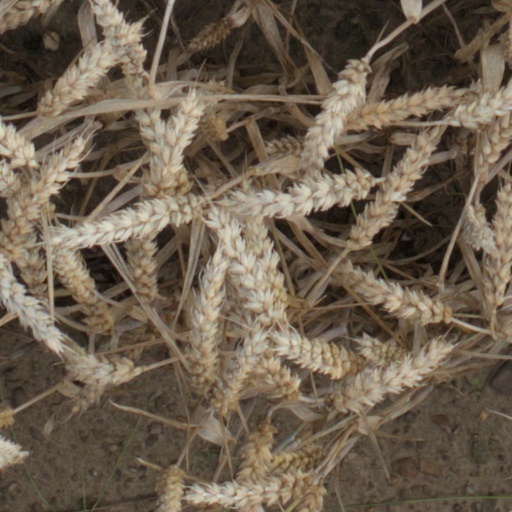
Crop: wheat